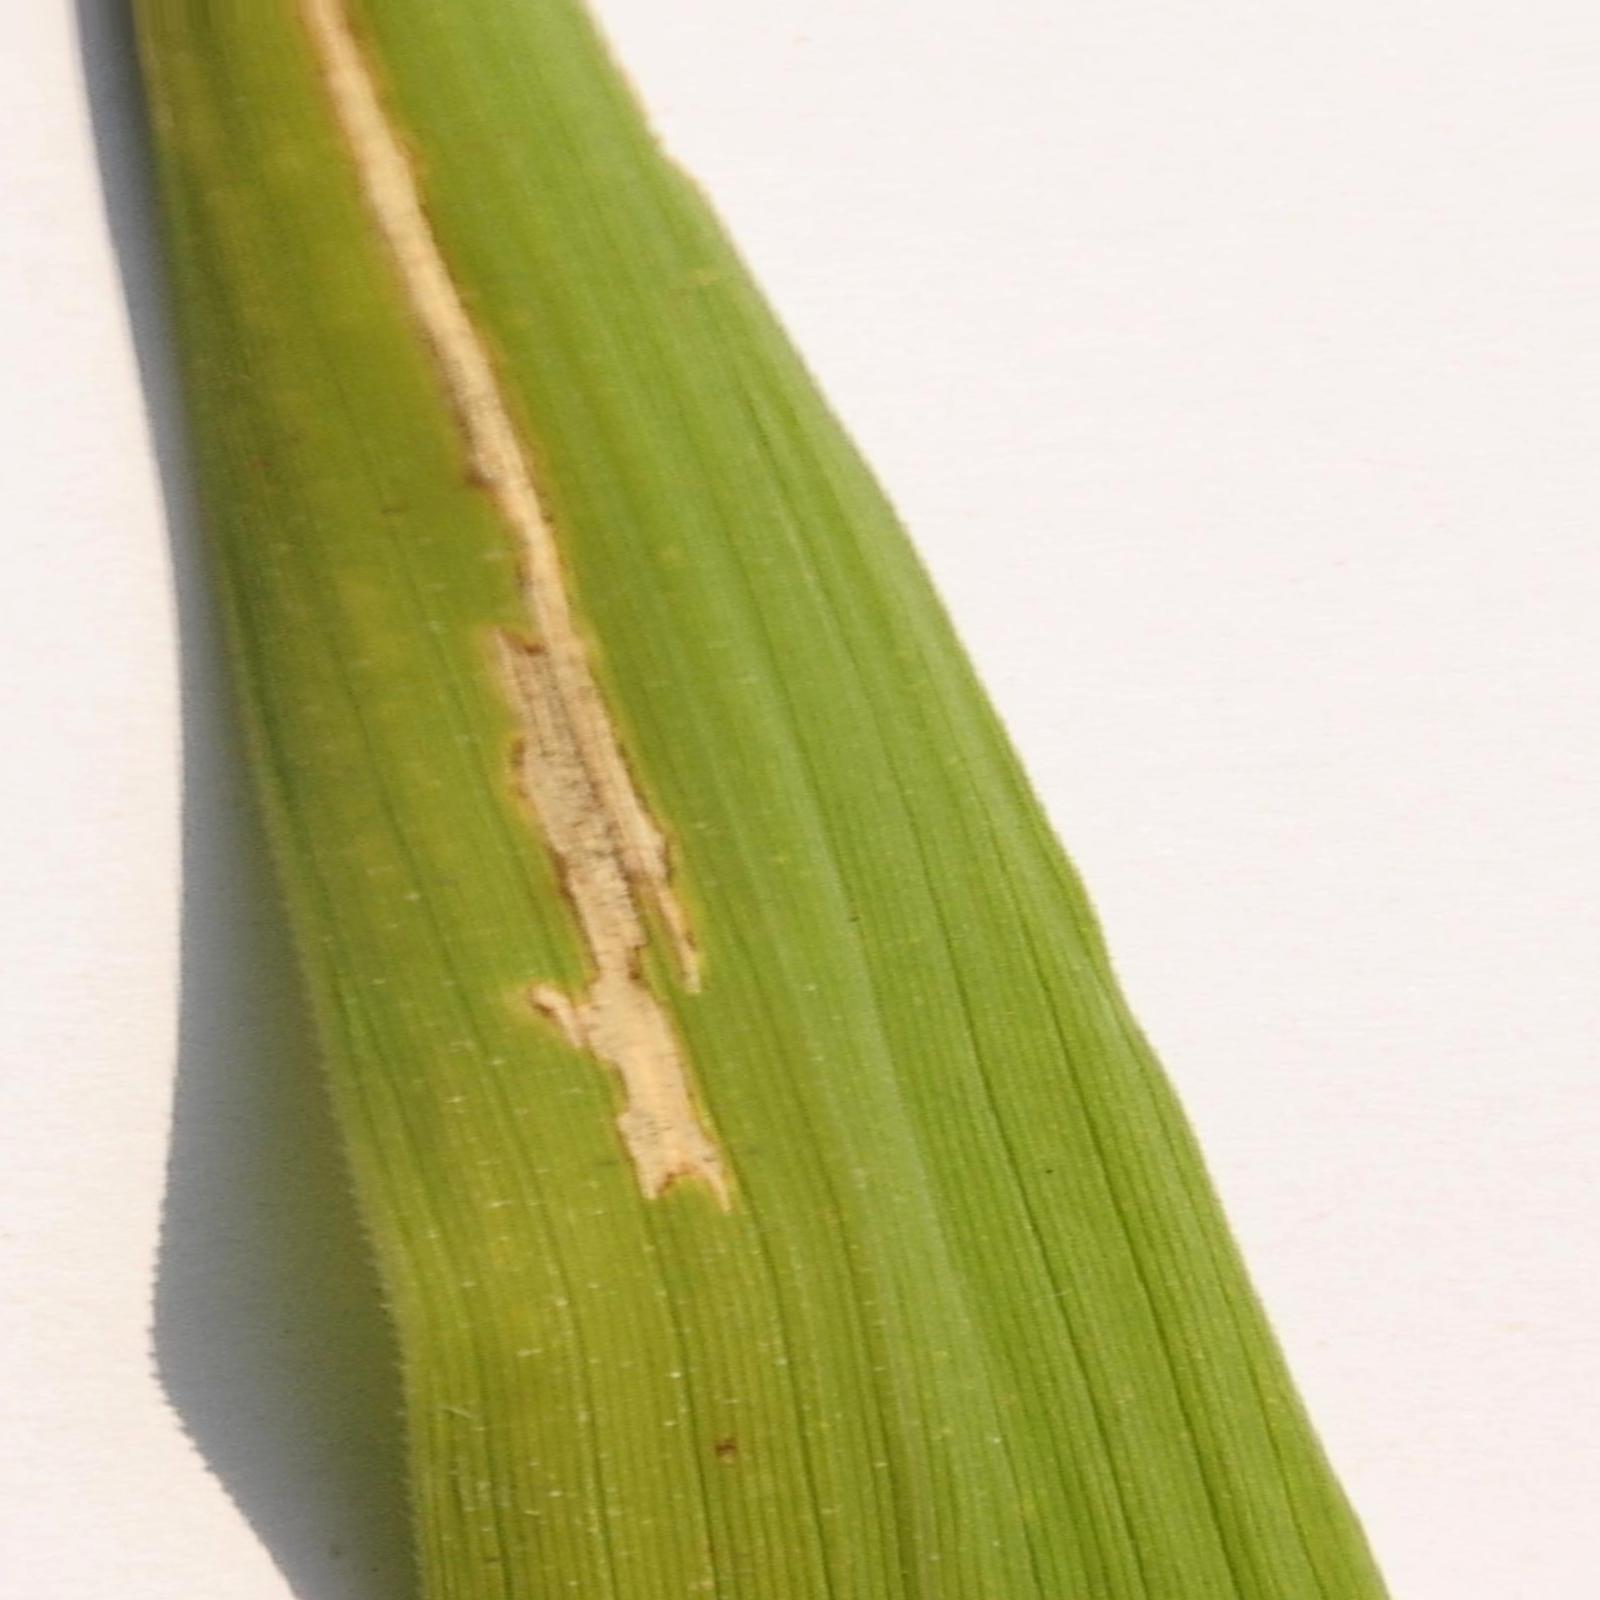
Nhãn: Bệnh Bạc lá (Bacterial leaf blight)